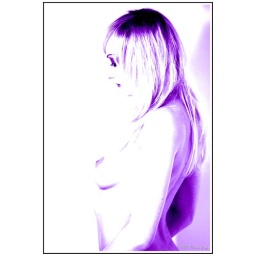
This photo was taken on a workshop with Guido Karp. The girl was sitting in a white box.